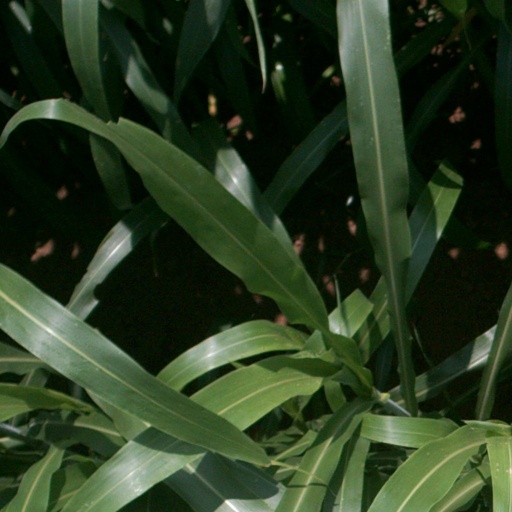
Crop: sorghum